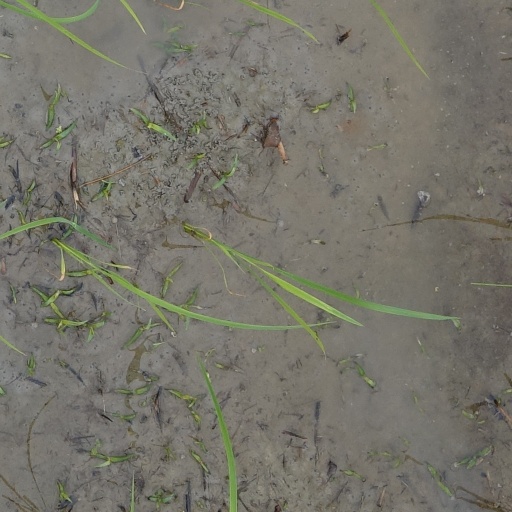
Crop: rice